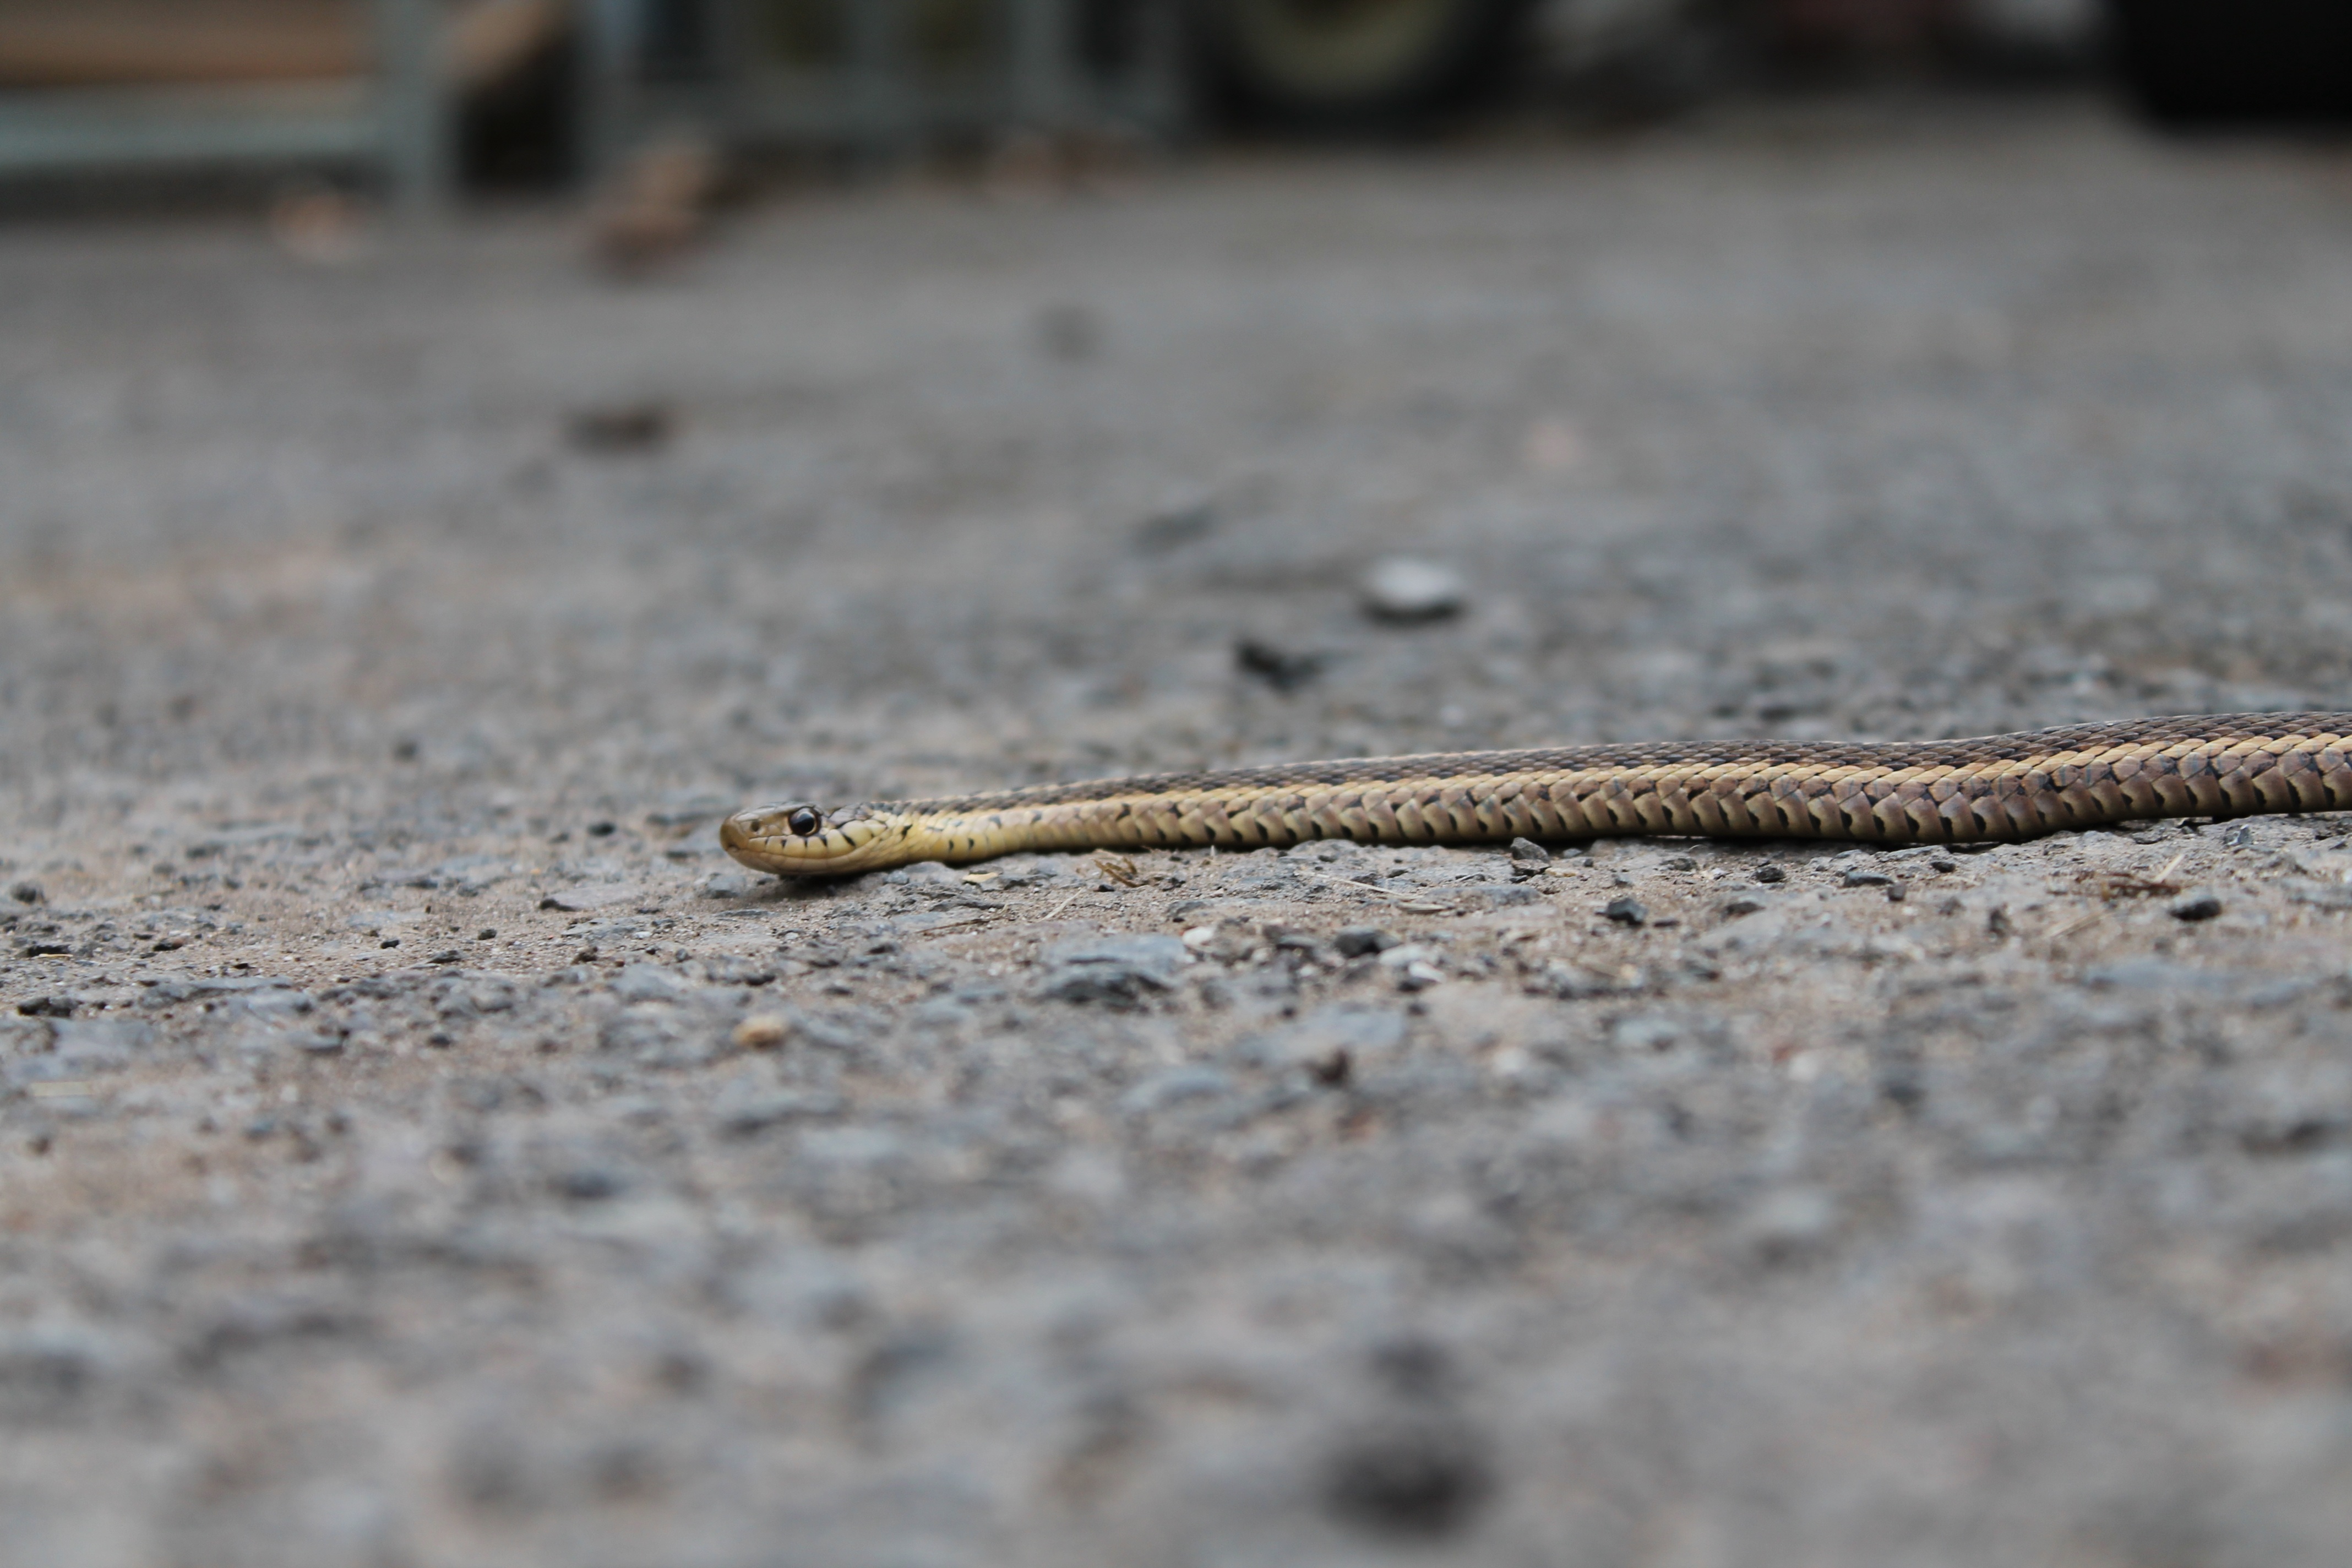
snake, gravel, animal, nature, wildlife, reptile, serpent, wild, brown, scales, green, camouflage